Dick Barlow

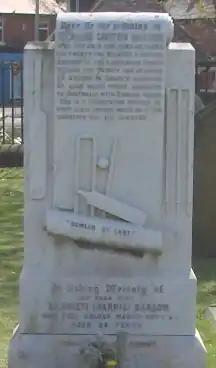
Dick Barlow's grave

Near the end of his life Barlow was quoted in the "Manchester Guardian": "I don't think any cricketer has enjoyed his cricketing career better than I have done, and if I had my time to come over again I should certainly be what I have been all my life – a professional cricketer".